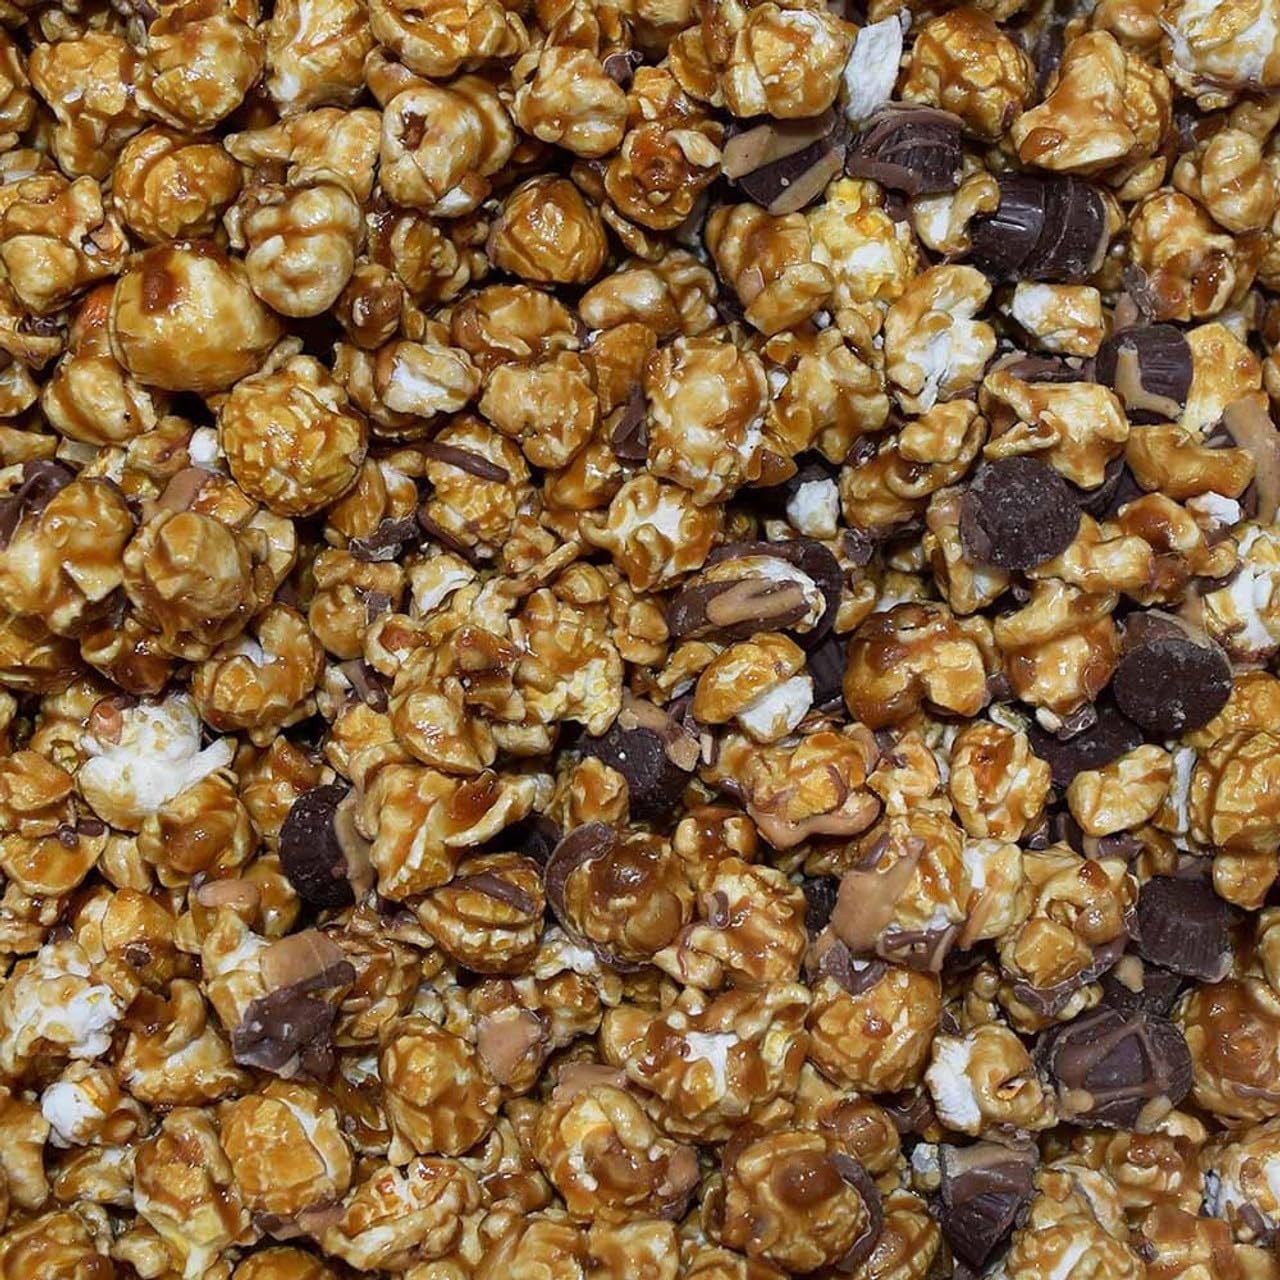
Item Name: Gourmet Popcorn, Share Bag (12-13 Cups), Pick Your Flavor (Peanut Butter Cup)
Bullet Point 1: Delicious Gourmet Popcorn
Bullet Point 2: Pick Your Flavor
Bullet Point 3: Crunchy Candied Popcorn
Bullet Point 4: Savory Popcorn
Bullet Point 5: Specialty Popcorn
Bullet Point 6: Aproximately 12-13 Cups Share Bag
Product Description: Share Bag (12-13 Cups). Popcorn it's not just for movies anymore! It's showing up everywhere. Including candy and gourmet popcorn buffets! We offer a growing selection of gourmet popcorn in a variety of colors and flavors so you can choose the perfect combination for your next event or for your afternoon snack. We pop all of our gourmet flavors of popcorn here at our store, so you know you're getting the freshest product available and we use only the finest ingredients like pure coconut oil. 2 Cups Per Serving - Please Base Your Order Amount On Serving Size. All of our popcorn is produced on shared equipment which may be used to process peanuts, tree nuts, wheat, milk and soy. For specific ingredients and nutritional information, please contact us.
Value: 1.0
Unit: Ounce

Price: 34.99